Shilpa Rao

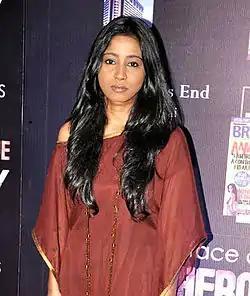
Rao at the "Hindustan Times"'s Brunch Dialogues, 2012

In 2010, Rao collaborated with Pritam for the first time, and performed "Ittefaq Tu Nahin" for "Mallika" and "Dil Le Jaa" for "Toh Baat Pakki!". She again teamed up with Trivedi for "Admissions Open" and Vishal–Shekhar for "Anjaana Anjaani". Though her previous releases during the year received mixed response from critics, "I Feel Good" and "Anjaana Anjaani" from the latter were positively received; Joginder Tuteja from Bollywood Hungama ascribed the "beauty of the songs" to Rao for holding fort and giving "good company" to her co-singers. She did playback for Bappi Lahiri in "Ankhiya Na Maar" of "Apartment" and performed two tracks for "Lahore"; Piyush Mishra's Sufi song "O Re Bande" and M.M. Kreem's Punjabi flavored "Rang De". "The Times of India" appraised the work of Rao in "Lahore", since she tried performing different tracks within the same album. In the year, Rao made her Tamil music debut with the song "Oru Maalai Neram" from Yuvan Shankar Raja-composed "Naan Mahaan Alla" along with Javed Ali.